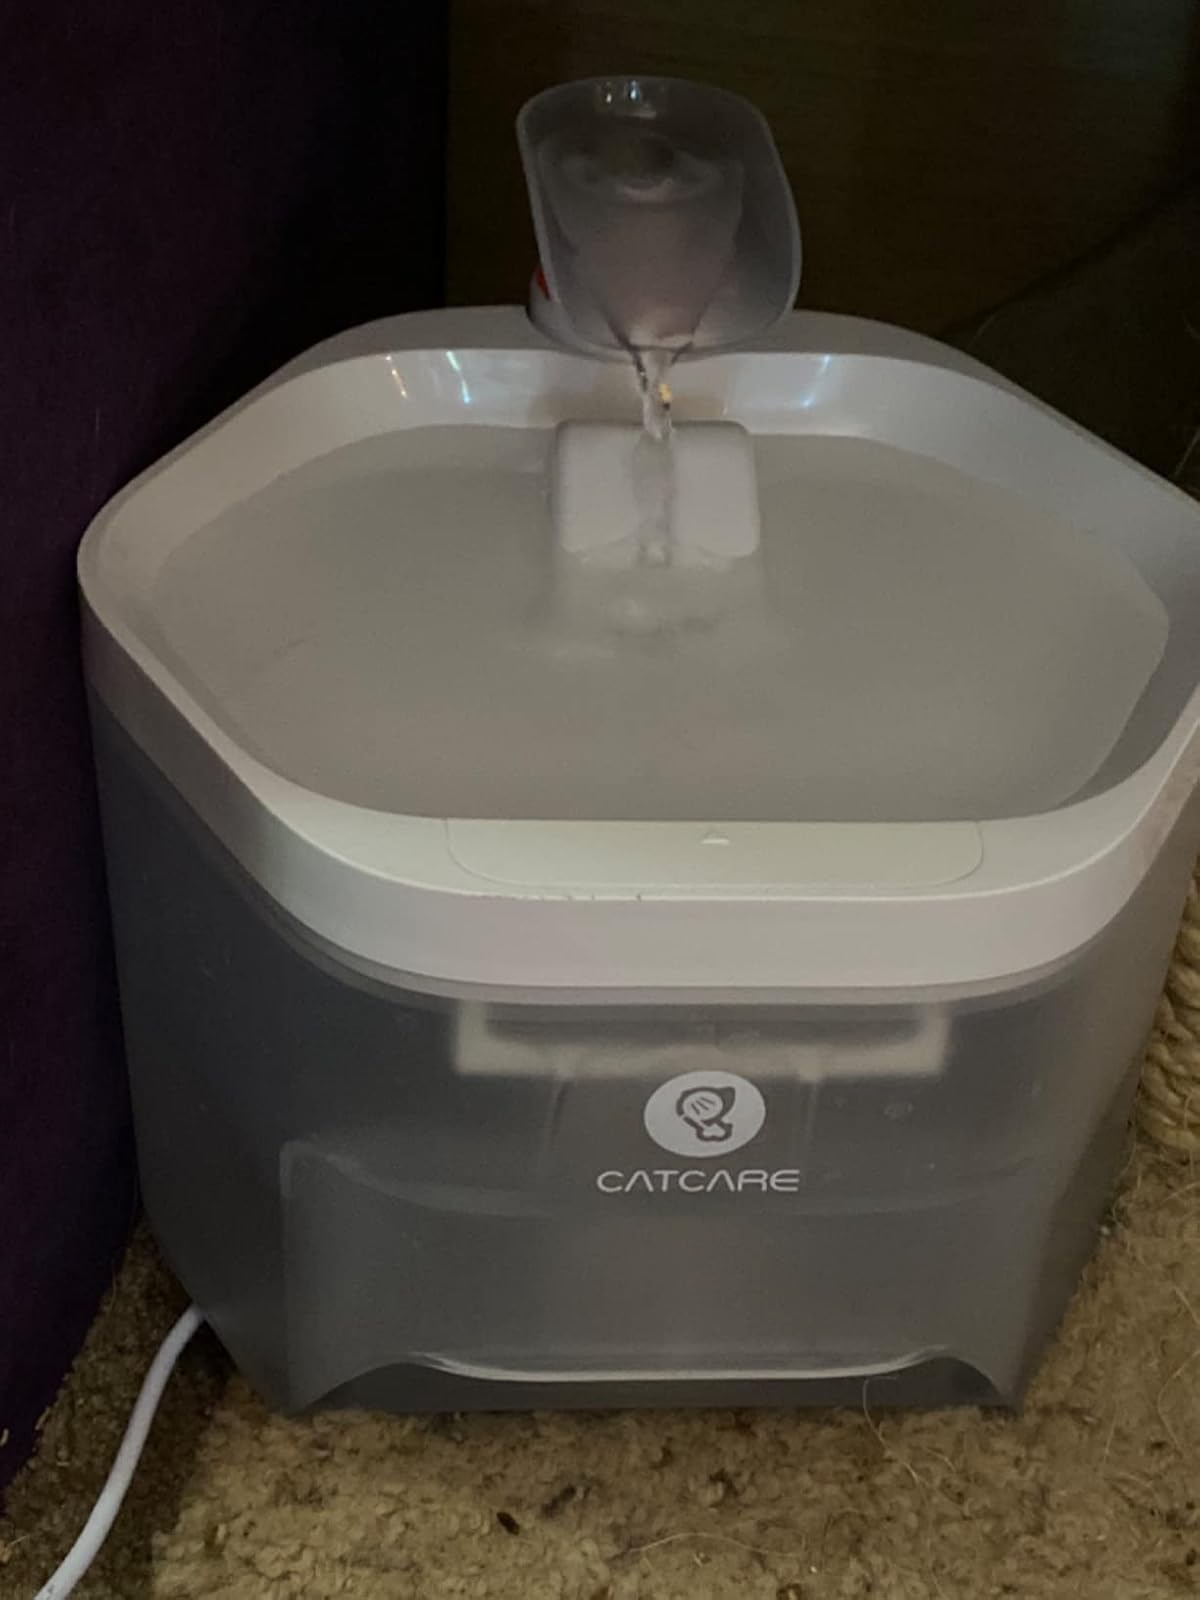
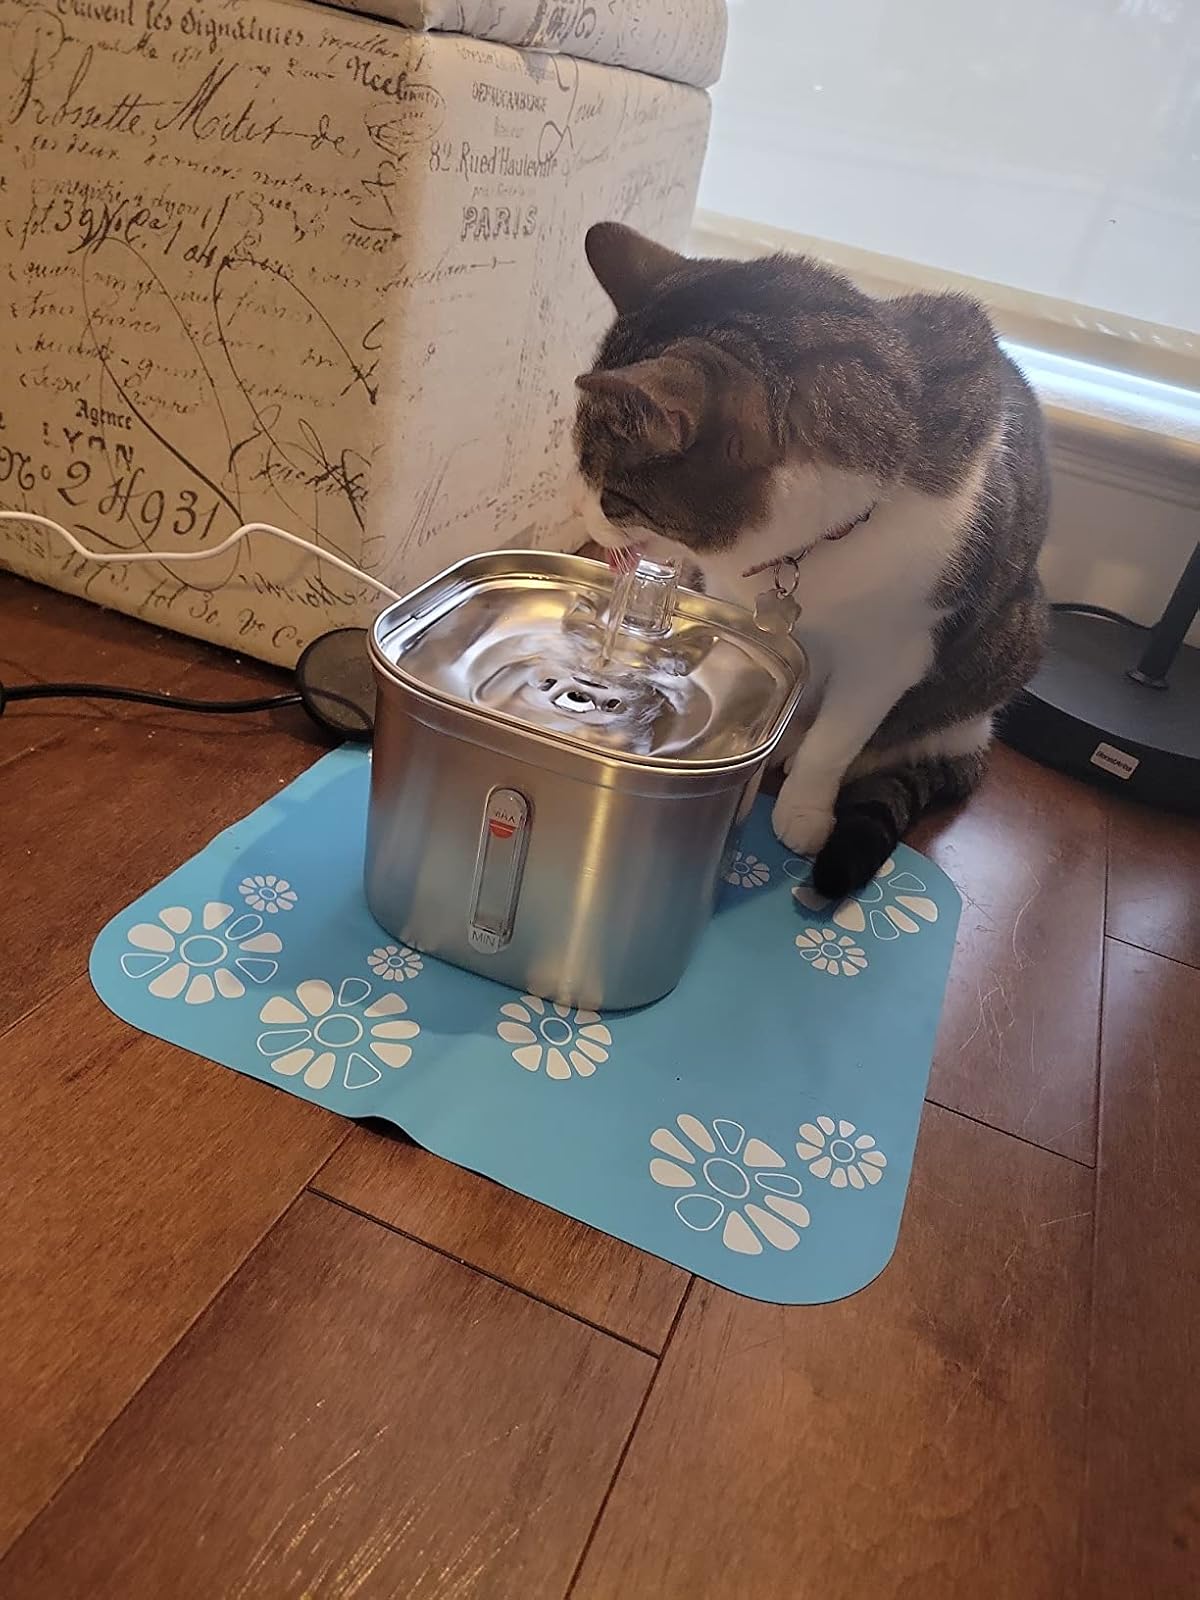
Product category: items_bowl
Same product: no